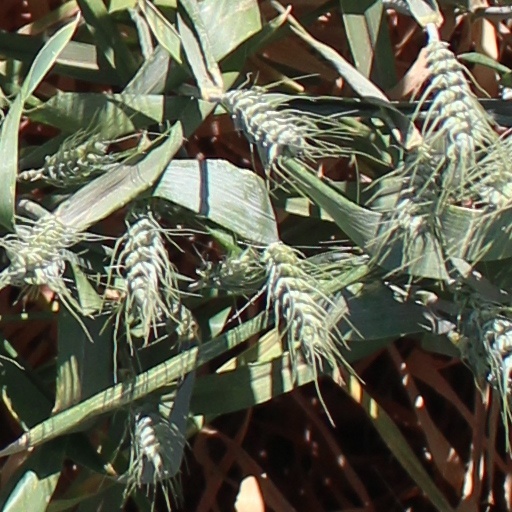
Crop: wheat